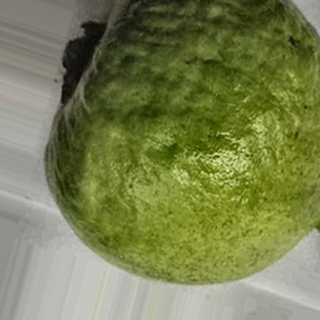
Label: healthy_guava